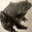
Label: frog